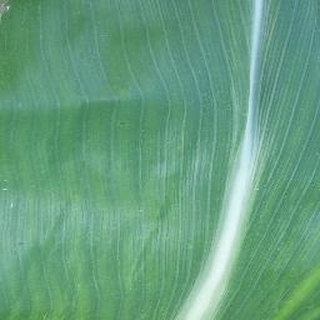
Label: healthy_corn